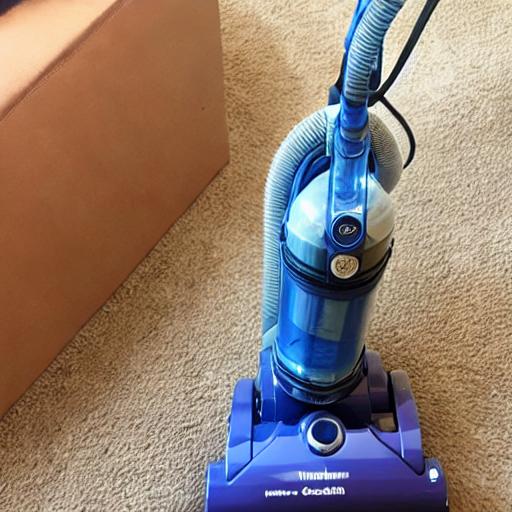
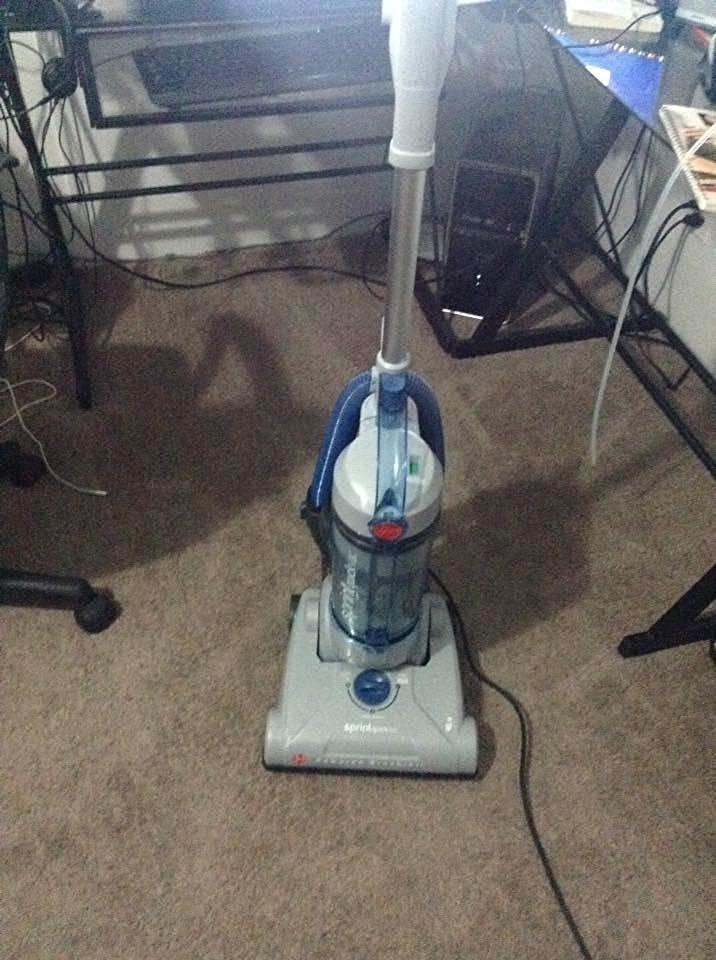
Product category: items_vacuum
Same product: no